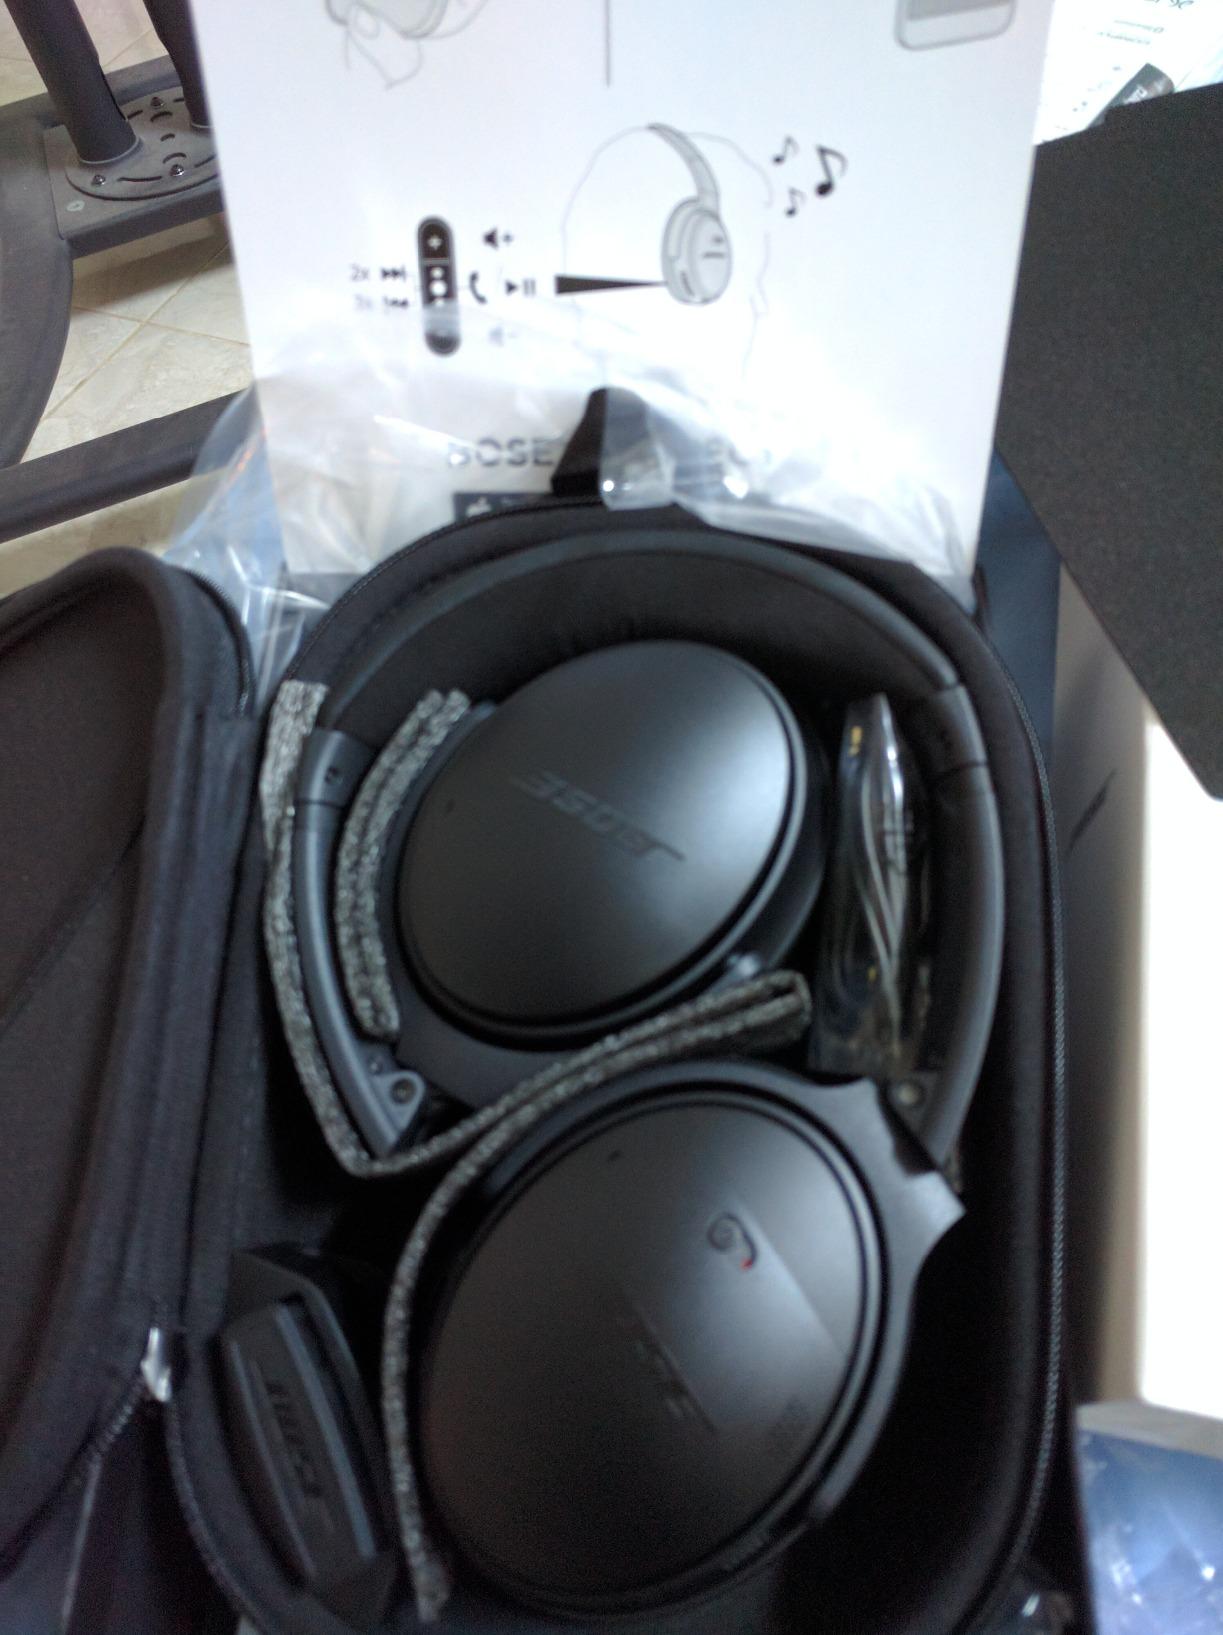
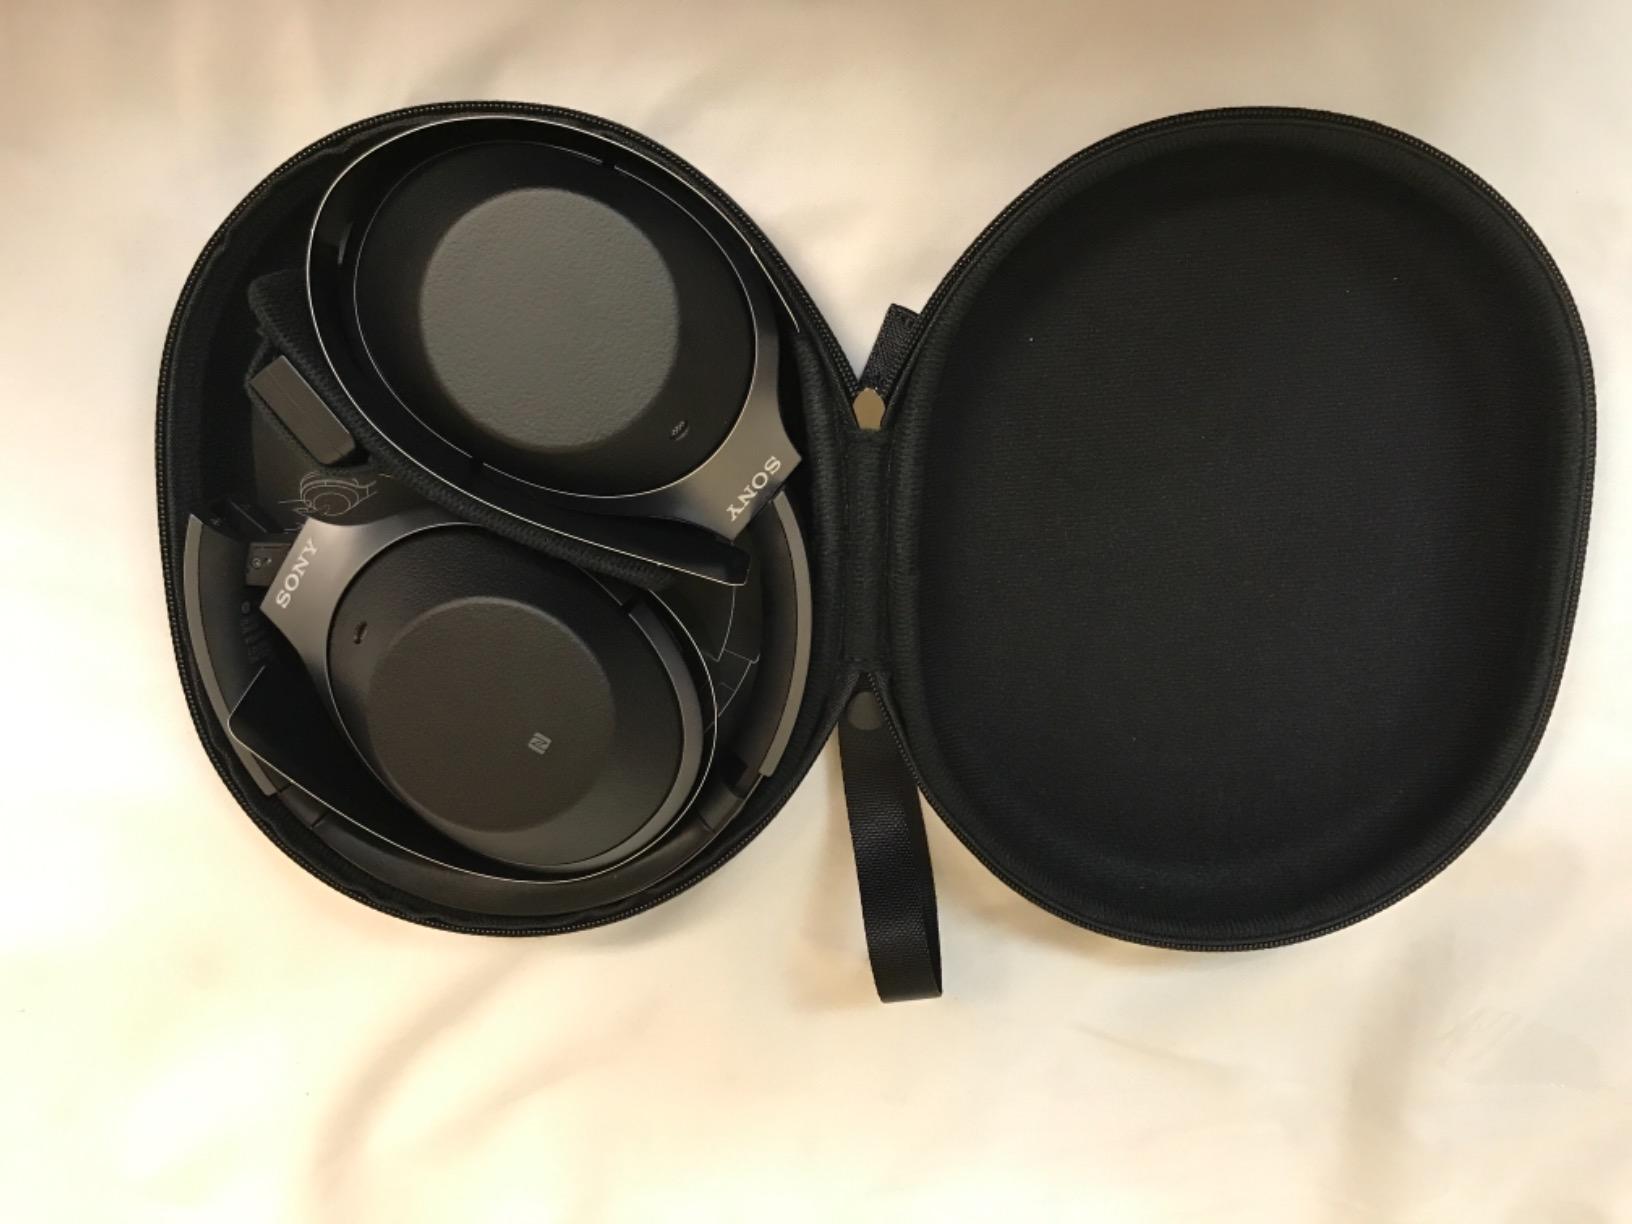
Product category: headphones
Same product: no